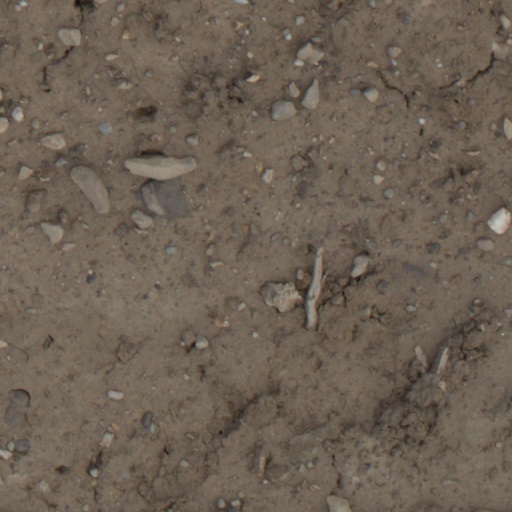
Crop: wheat